Alison Hale

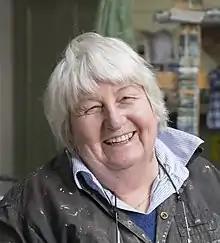
Hale in her Reefton studio

Alison Hale (born 1955) is a New Zealand artist, based in Reefton, known for her depictions of horses and the natural environment.